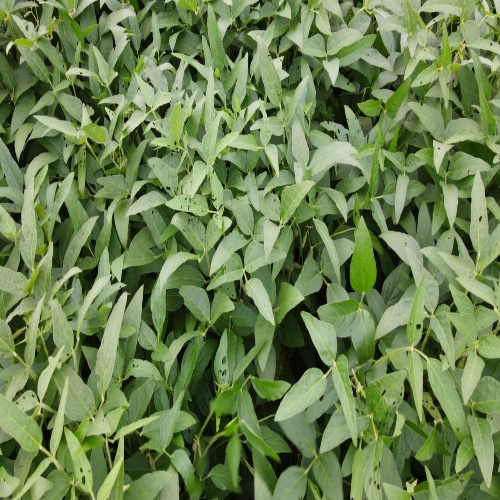
Label: Diabrotica_speciosa